Barboura Morris

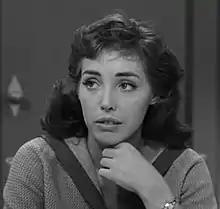
Morris in "The Wasp Woman" (1959)

Barboura Morris (born Barboura O'Neill; October 22, 1932 – October 23, 1975) was an American actress and writer. She is most remembered for her roles in American International Pictures productions.